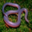
Label: snake